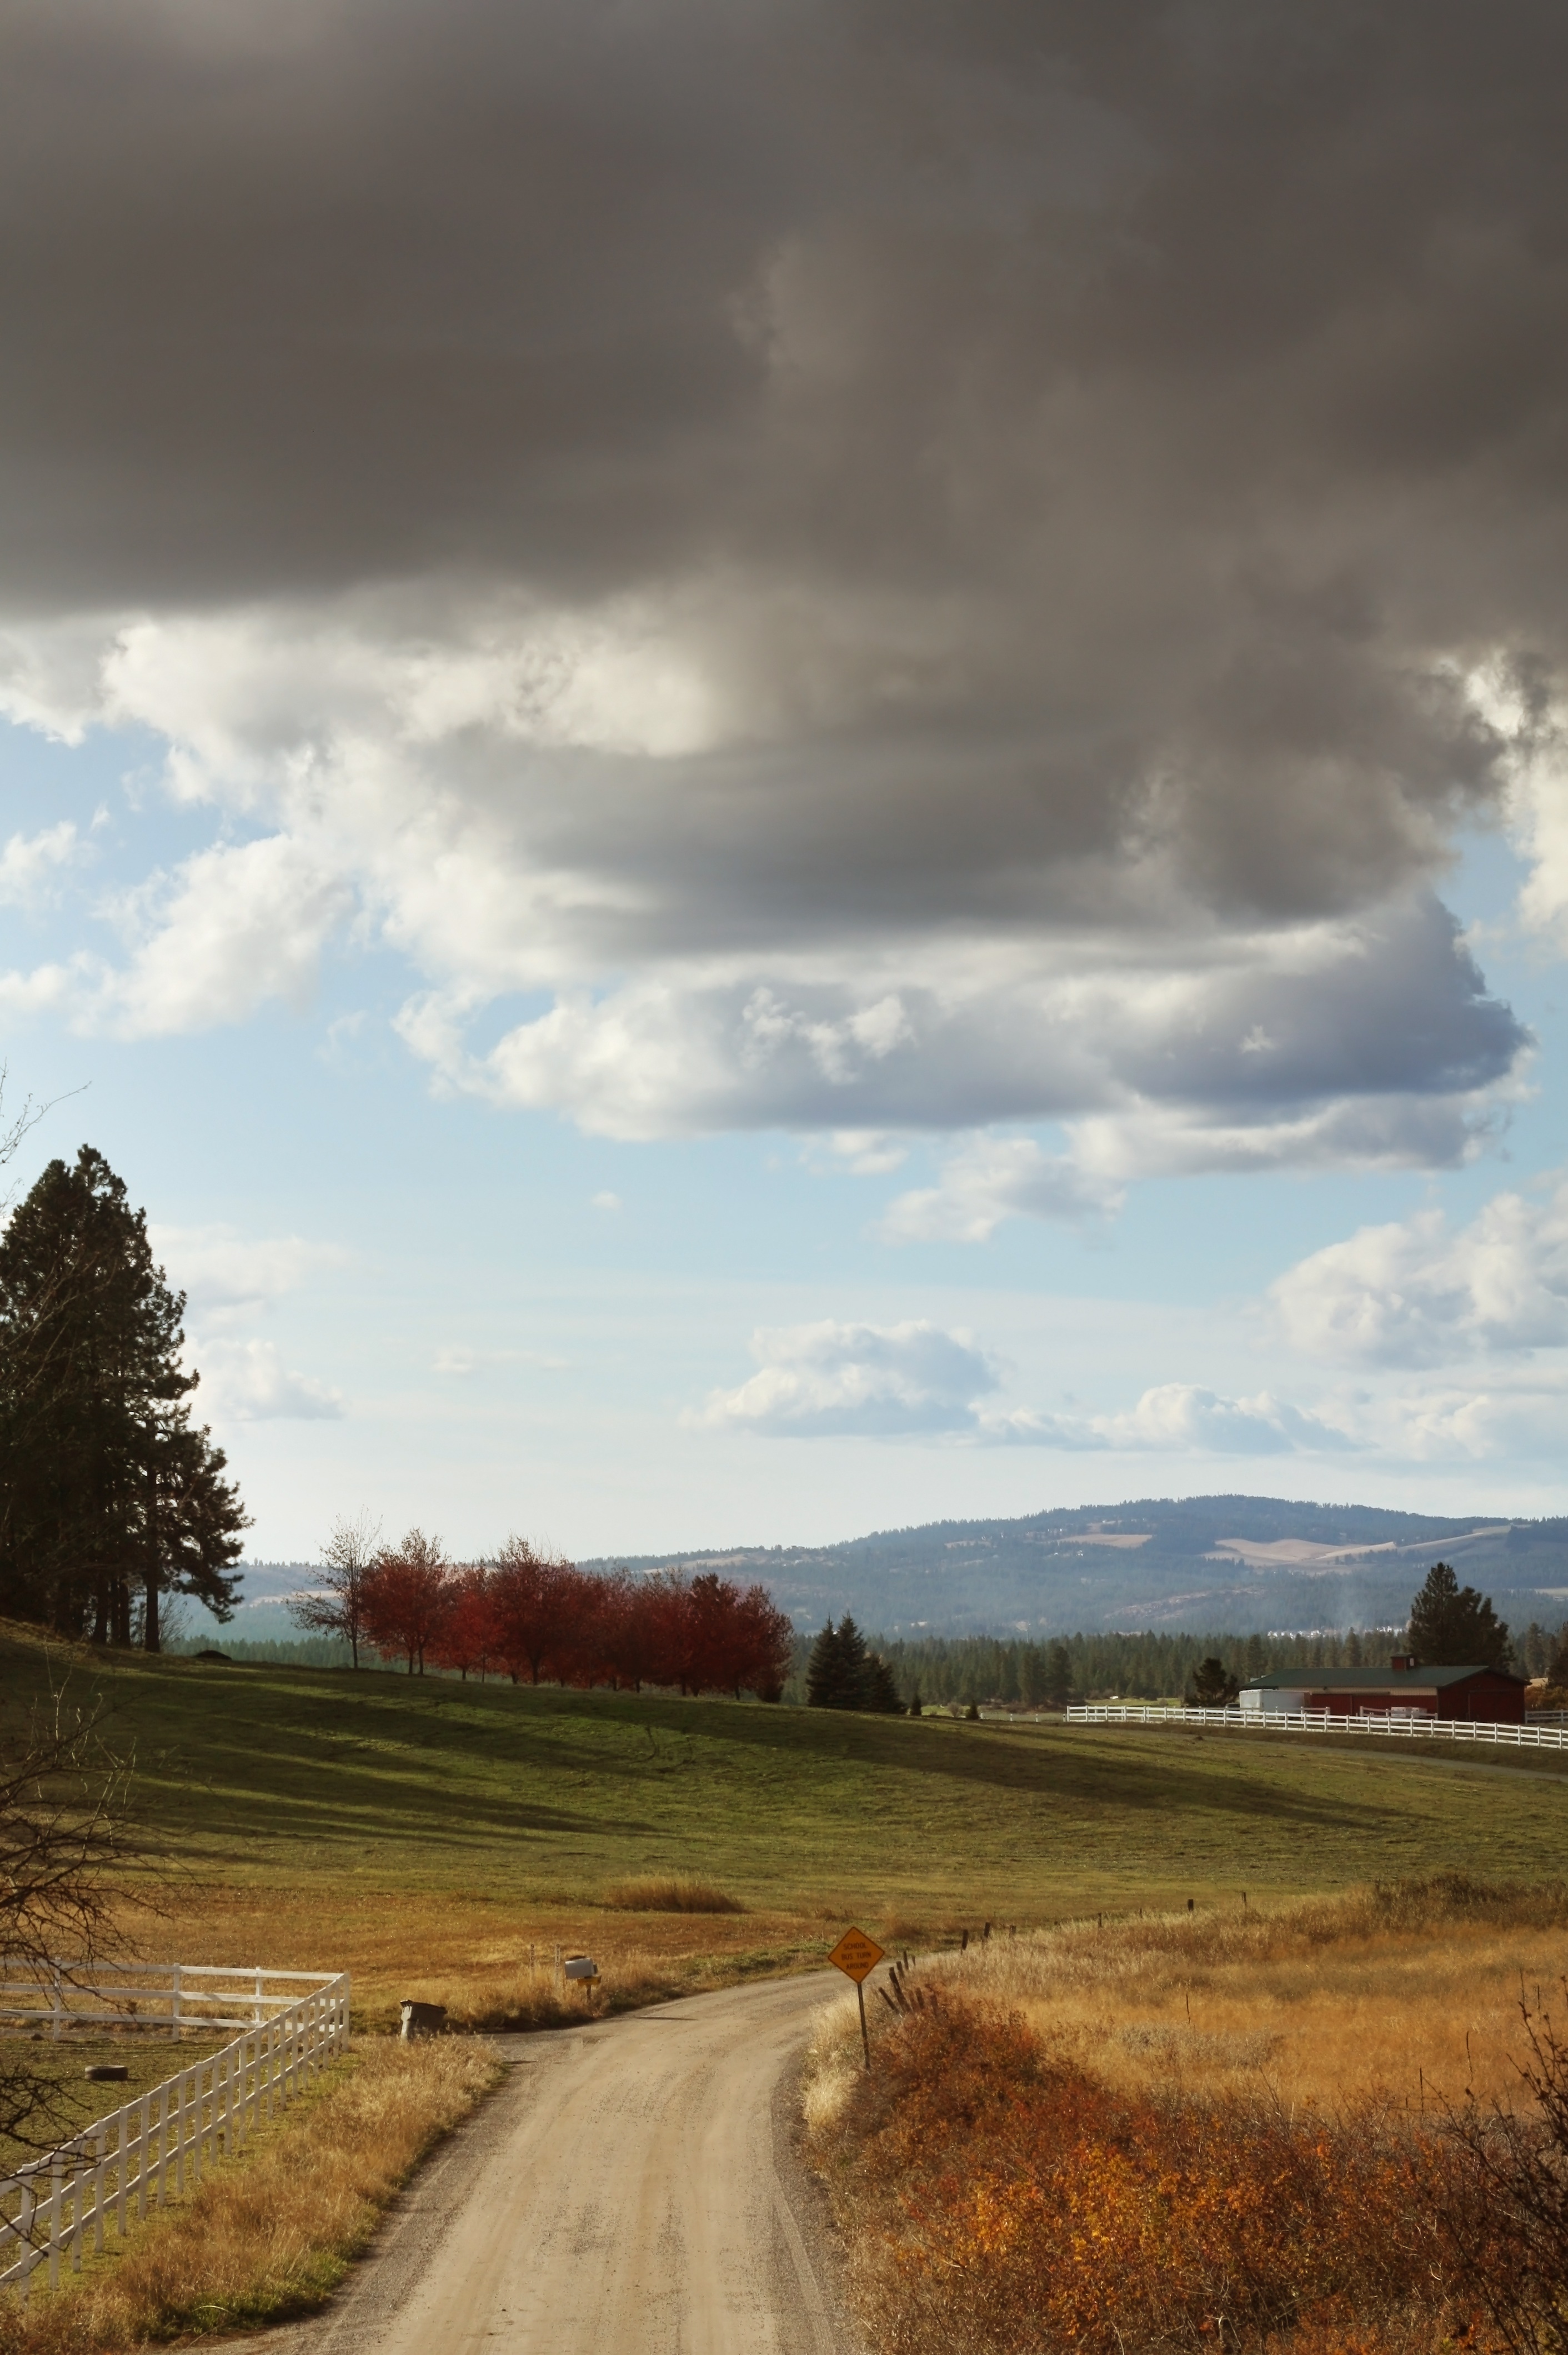
landscape, tree, nature, path, grass, outdoor, horizon, cloud, sky, sunset, road, field, meadow, prairie, sunlight, morning, fall, hill, view, dawn, country, dusk, evening, autumn, scenery, soil, agriculture, plain, outdoors, clouds, grassland, stormy, rural area, meteorological phenomenon, atmospheric phenomenon